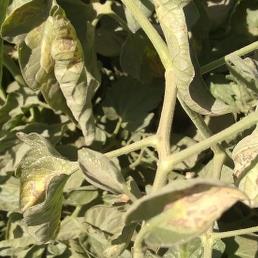
Crop: Tomato
Condition: mite-d